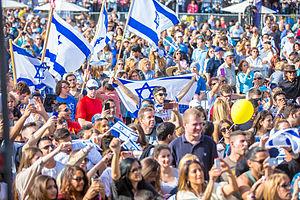
Le Conseil Israélien Américain est une organisation américaine qui a pour mission «de construire et d'entretenir une communauté israélo-américaine unie pour les prochaines générations et d'encourager leur soutien à l'État d'Israël.""